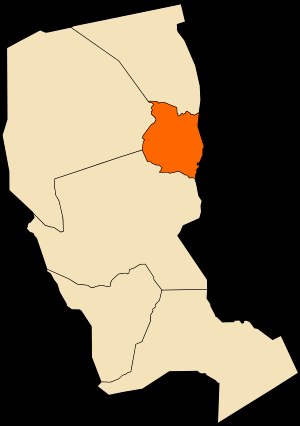
In Aménas-gidseldramaet 2013
In Aménas i Algeriet
In Aménas-gidseldramaet var en gidselaktion, som foregik 16. januar - 19. januar 2013 på naturgas-udvindingsanlægget Tigantourine ved byen In Aménas i Illizi provinsen i det sydøstlige Algeriet, nær den libyske grænse. Under ledelse af Mokhtar Belmokhtar, blev anlægget besat af den radikale islamistiske gruppe Den maskerede brigade den 16. januar, og flere hundrede algierske arbejdere og 8 andre nationaliteter blev taget som gidsler. En talsmand for Al Qaida i det islamske Maghreb hævdede 16. januar 2013 at det var denne gruppe som stod bag aktionen.